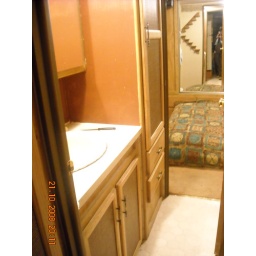
full height linen closet and under sink storage, mirrored medicine cabinet